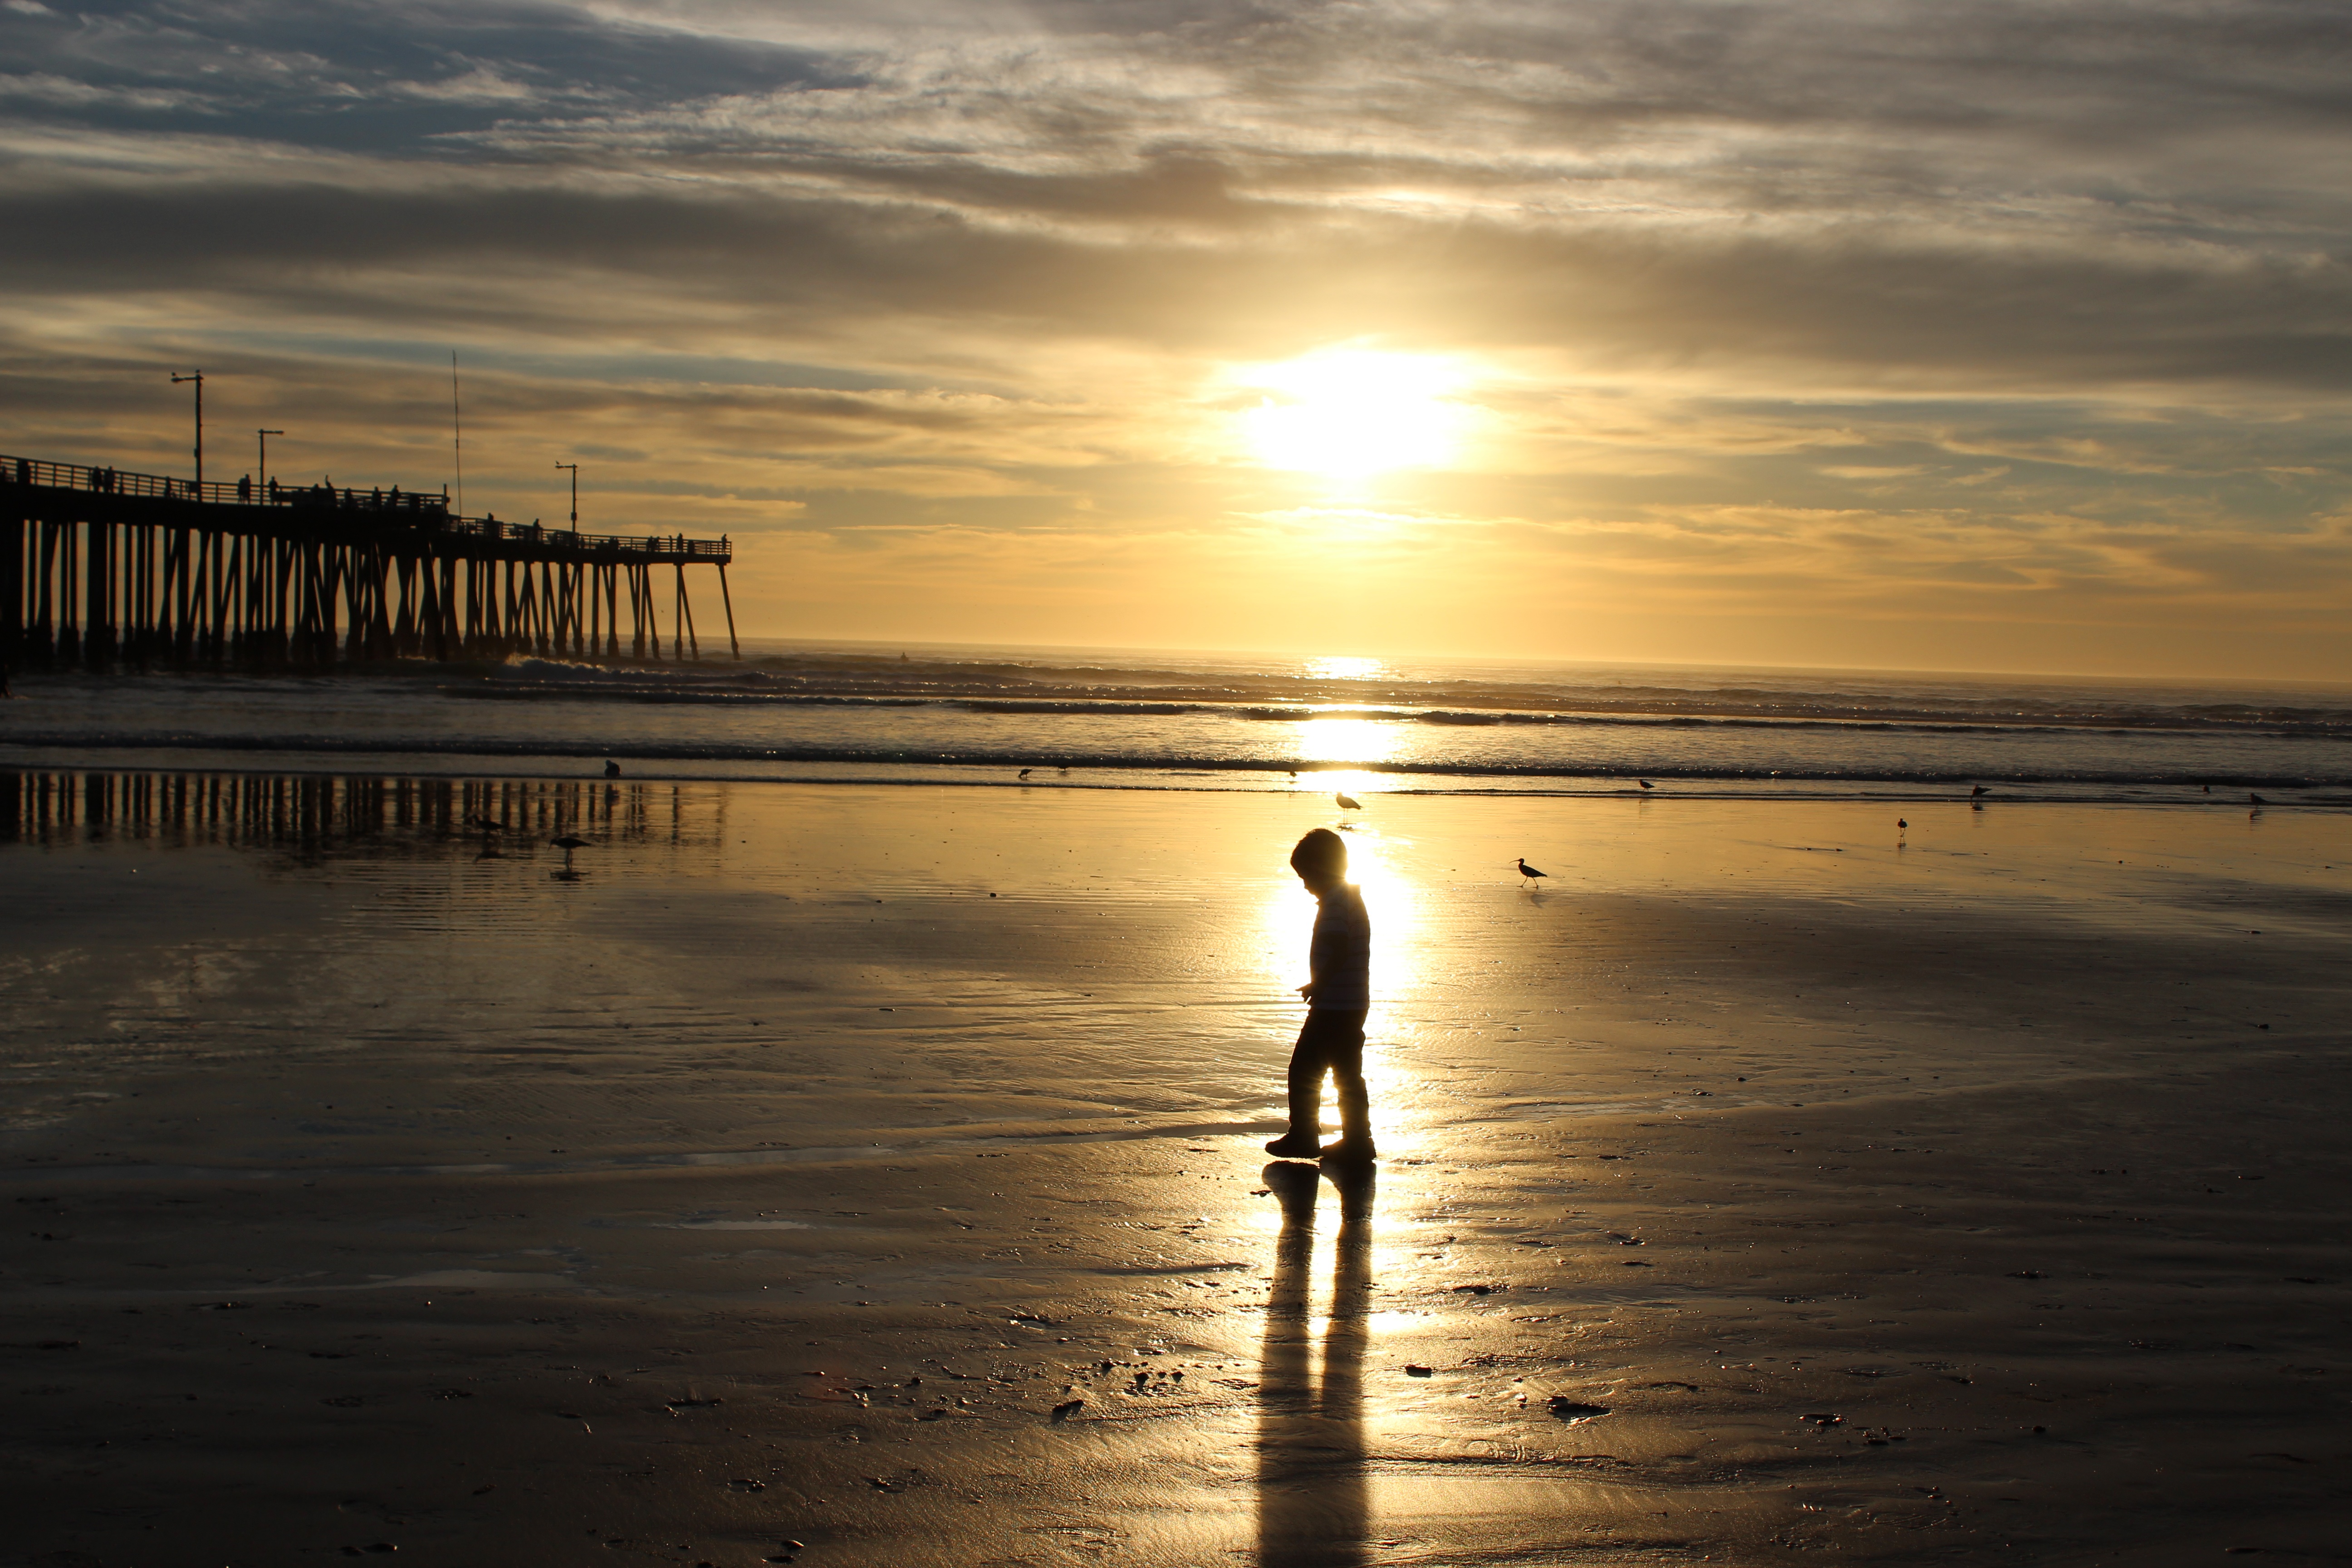
beach, sea, coast, sand, ocean, horizon, cloud, sun, sunrise, sunset, sunlight, morning, shore, wave, dawn, pier, dusk, evening, reflection, body of water